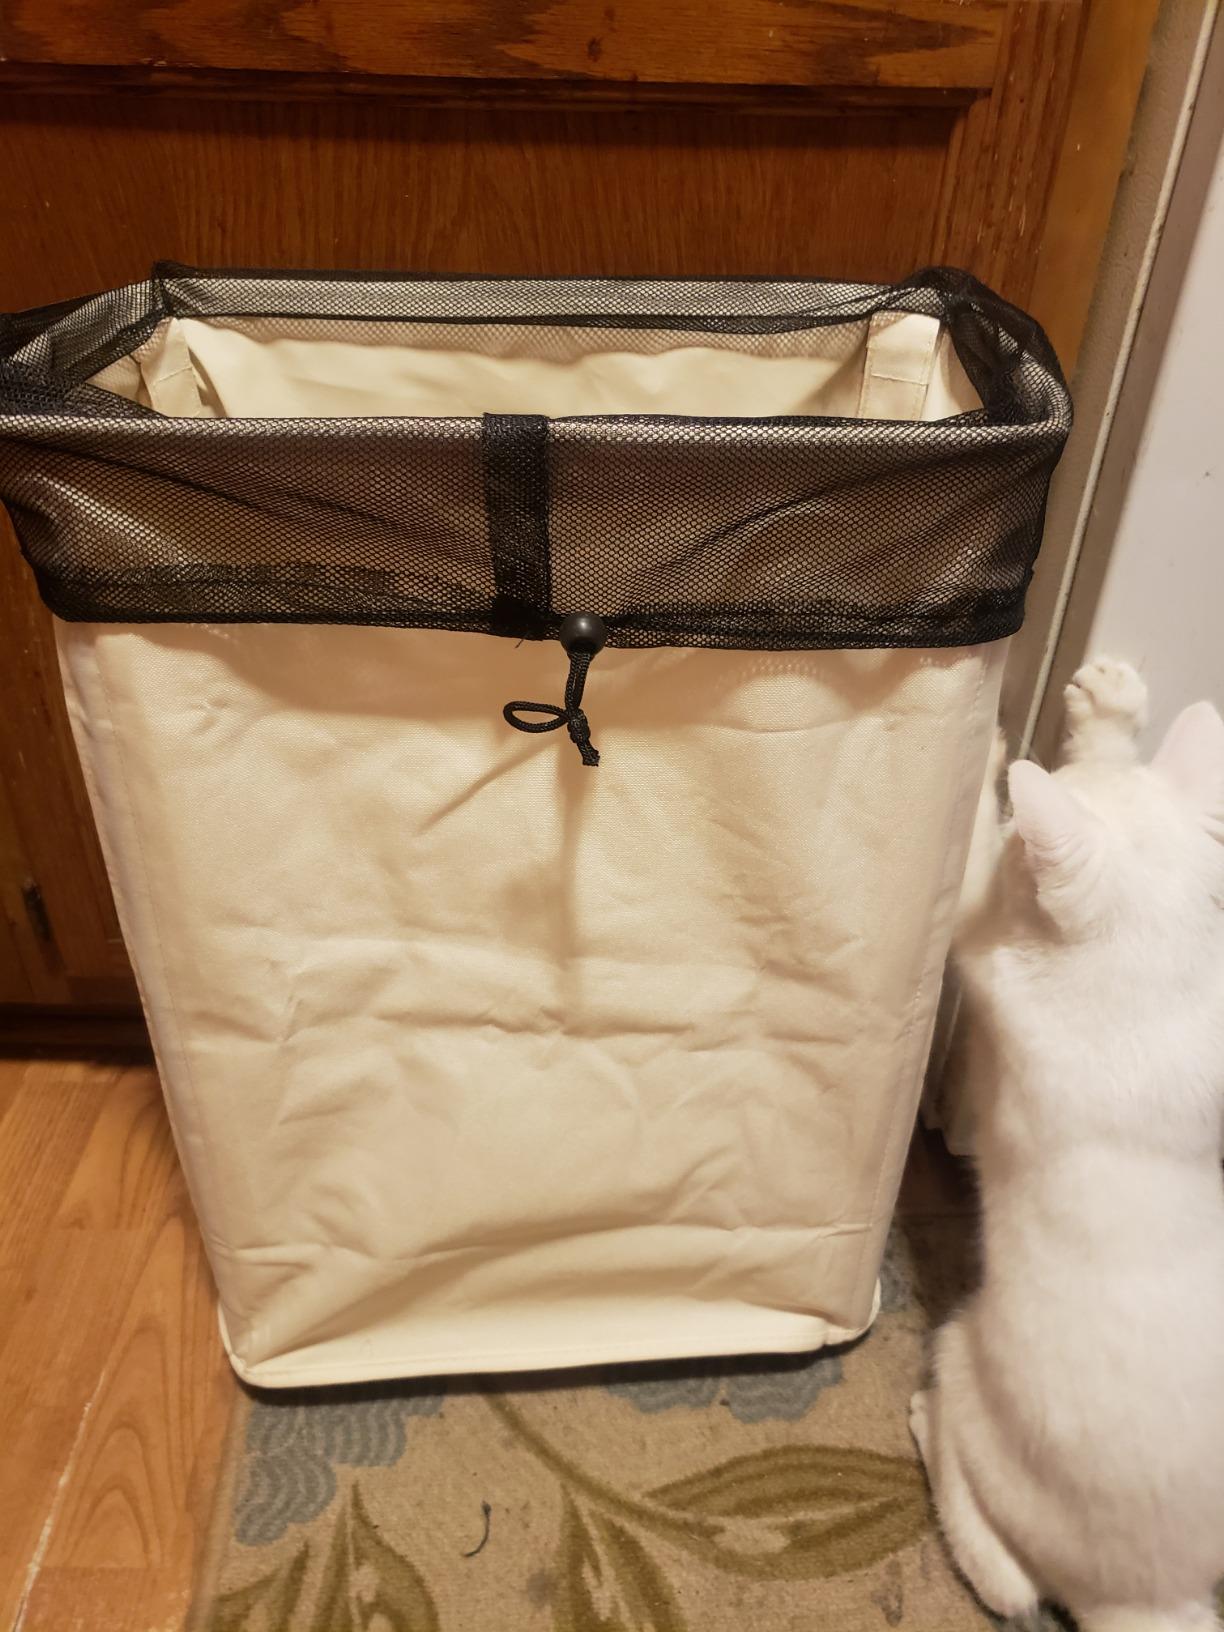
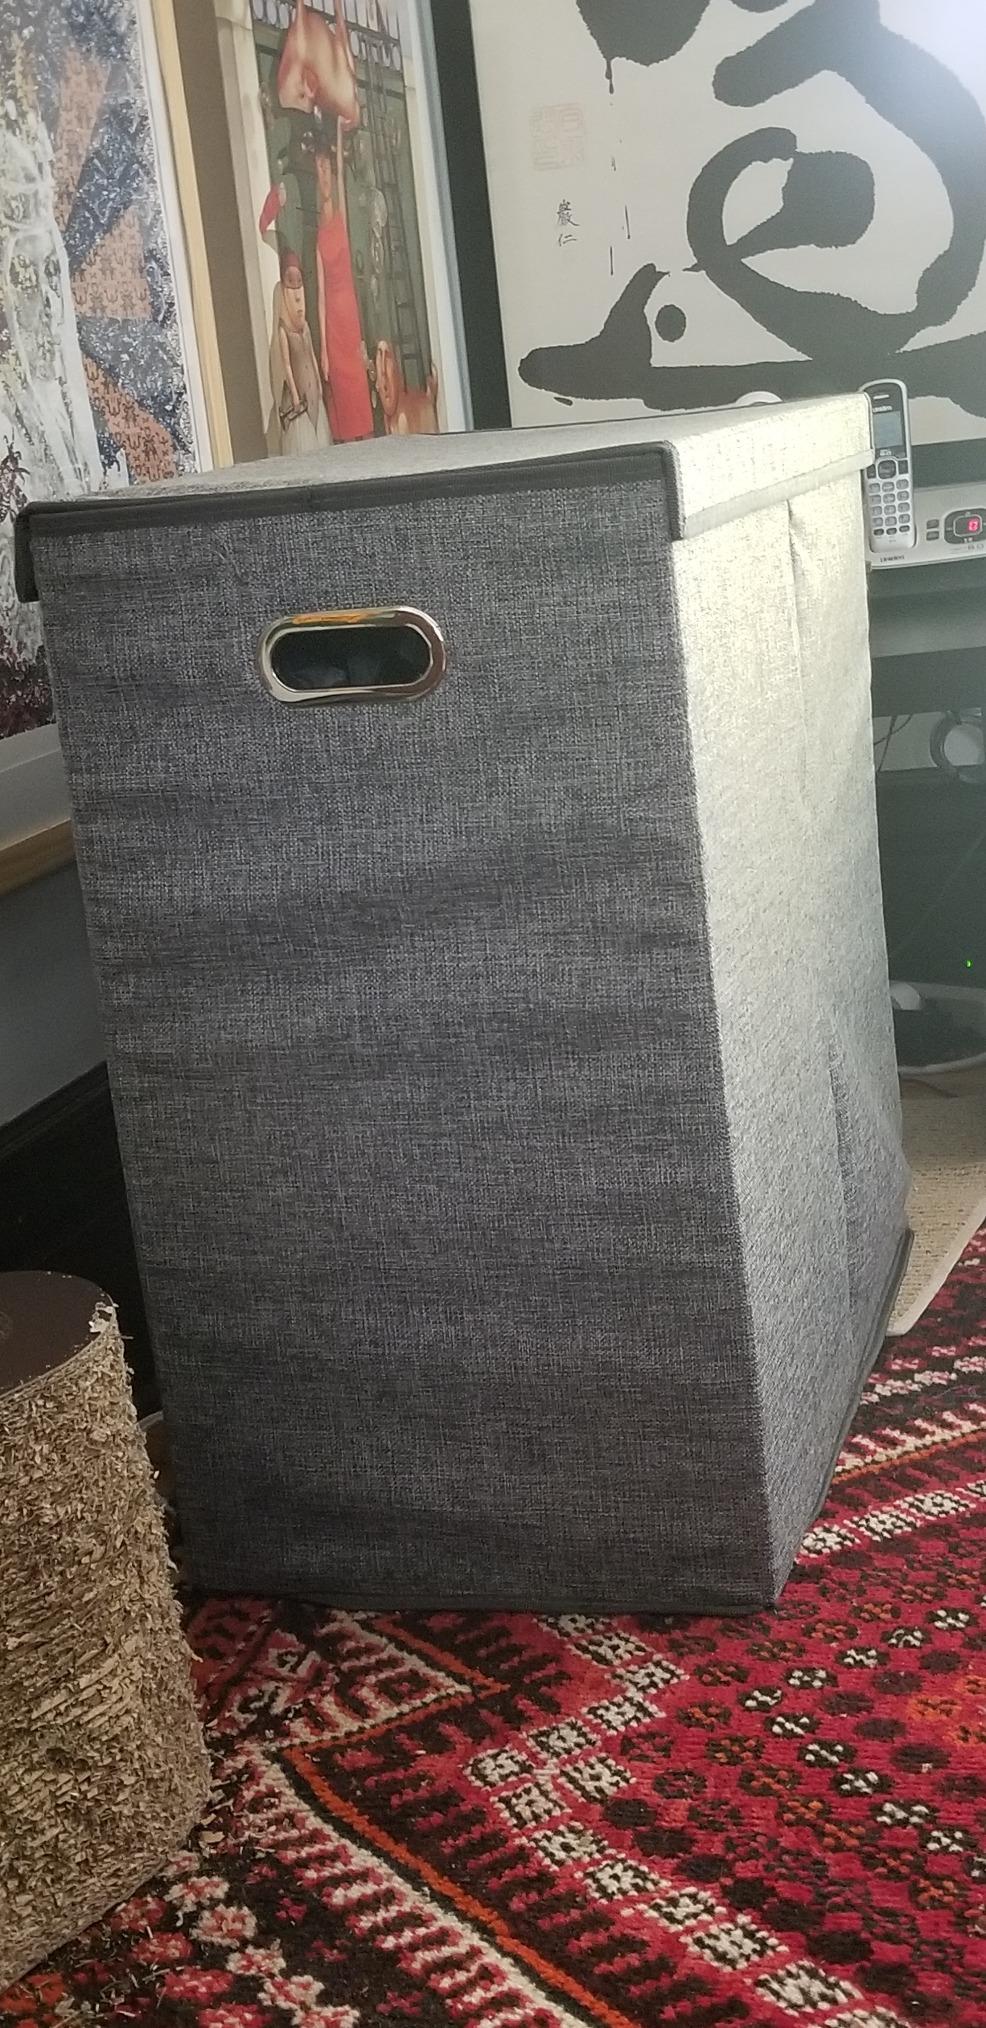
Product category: items_hamper
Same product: no